WCIB

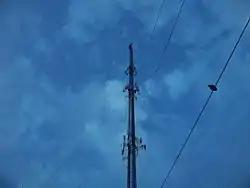
WCIB's transmission tower in Falmouth

The WCIB call letters stand for Cape and Islands Broadcasting, the original company that signed the station on in August 1970 (not to be confused with WGBH-owned public radio station WCAI, which has the same call sign meaning).